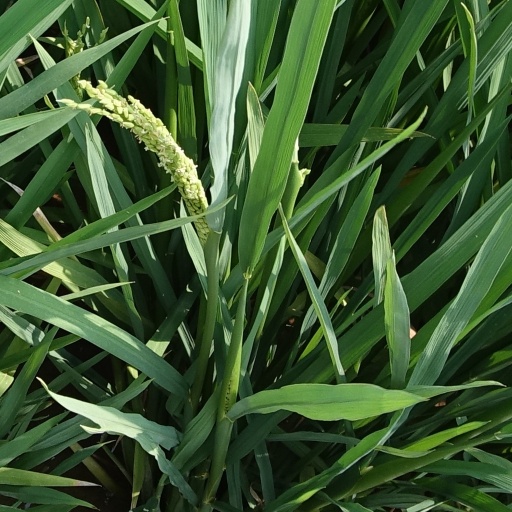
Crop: rice